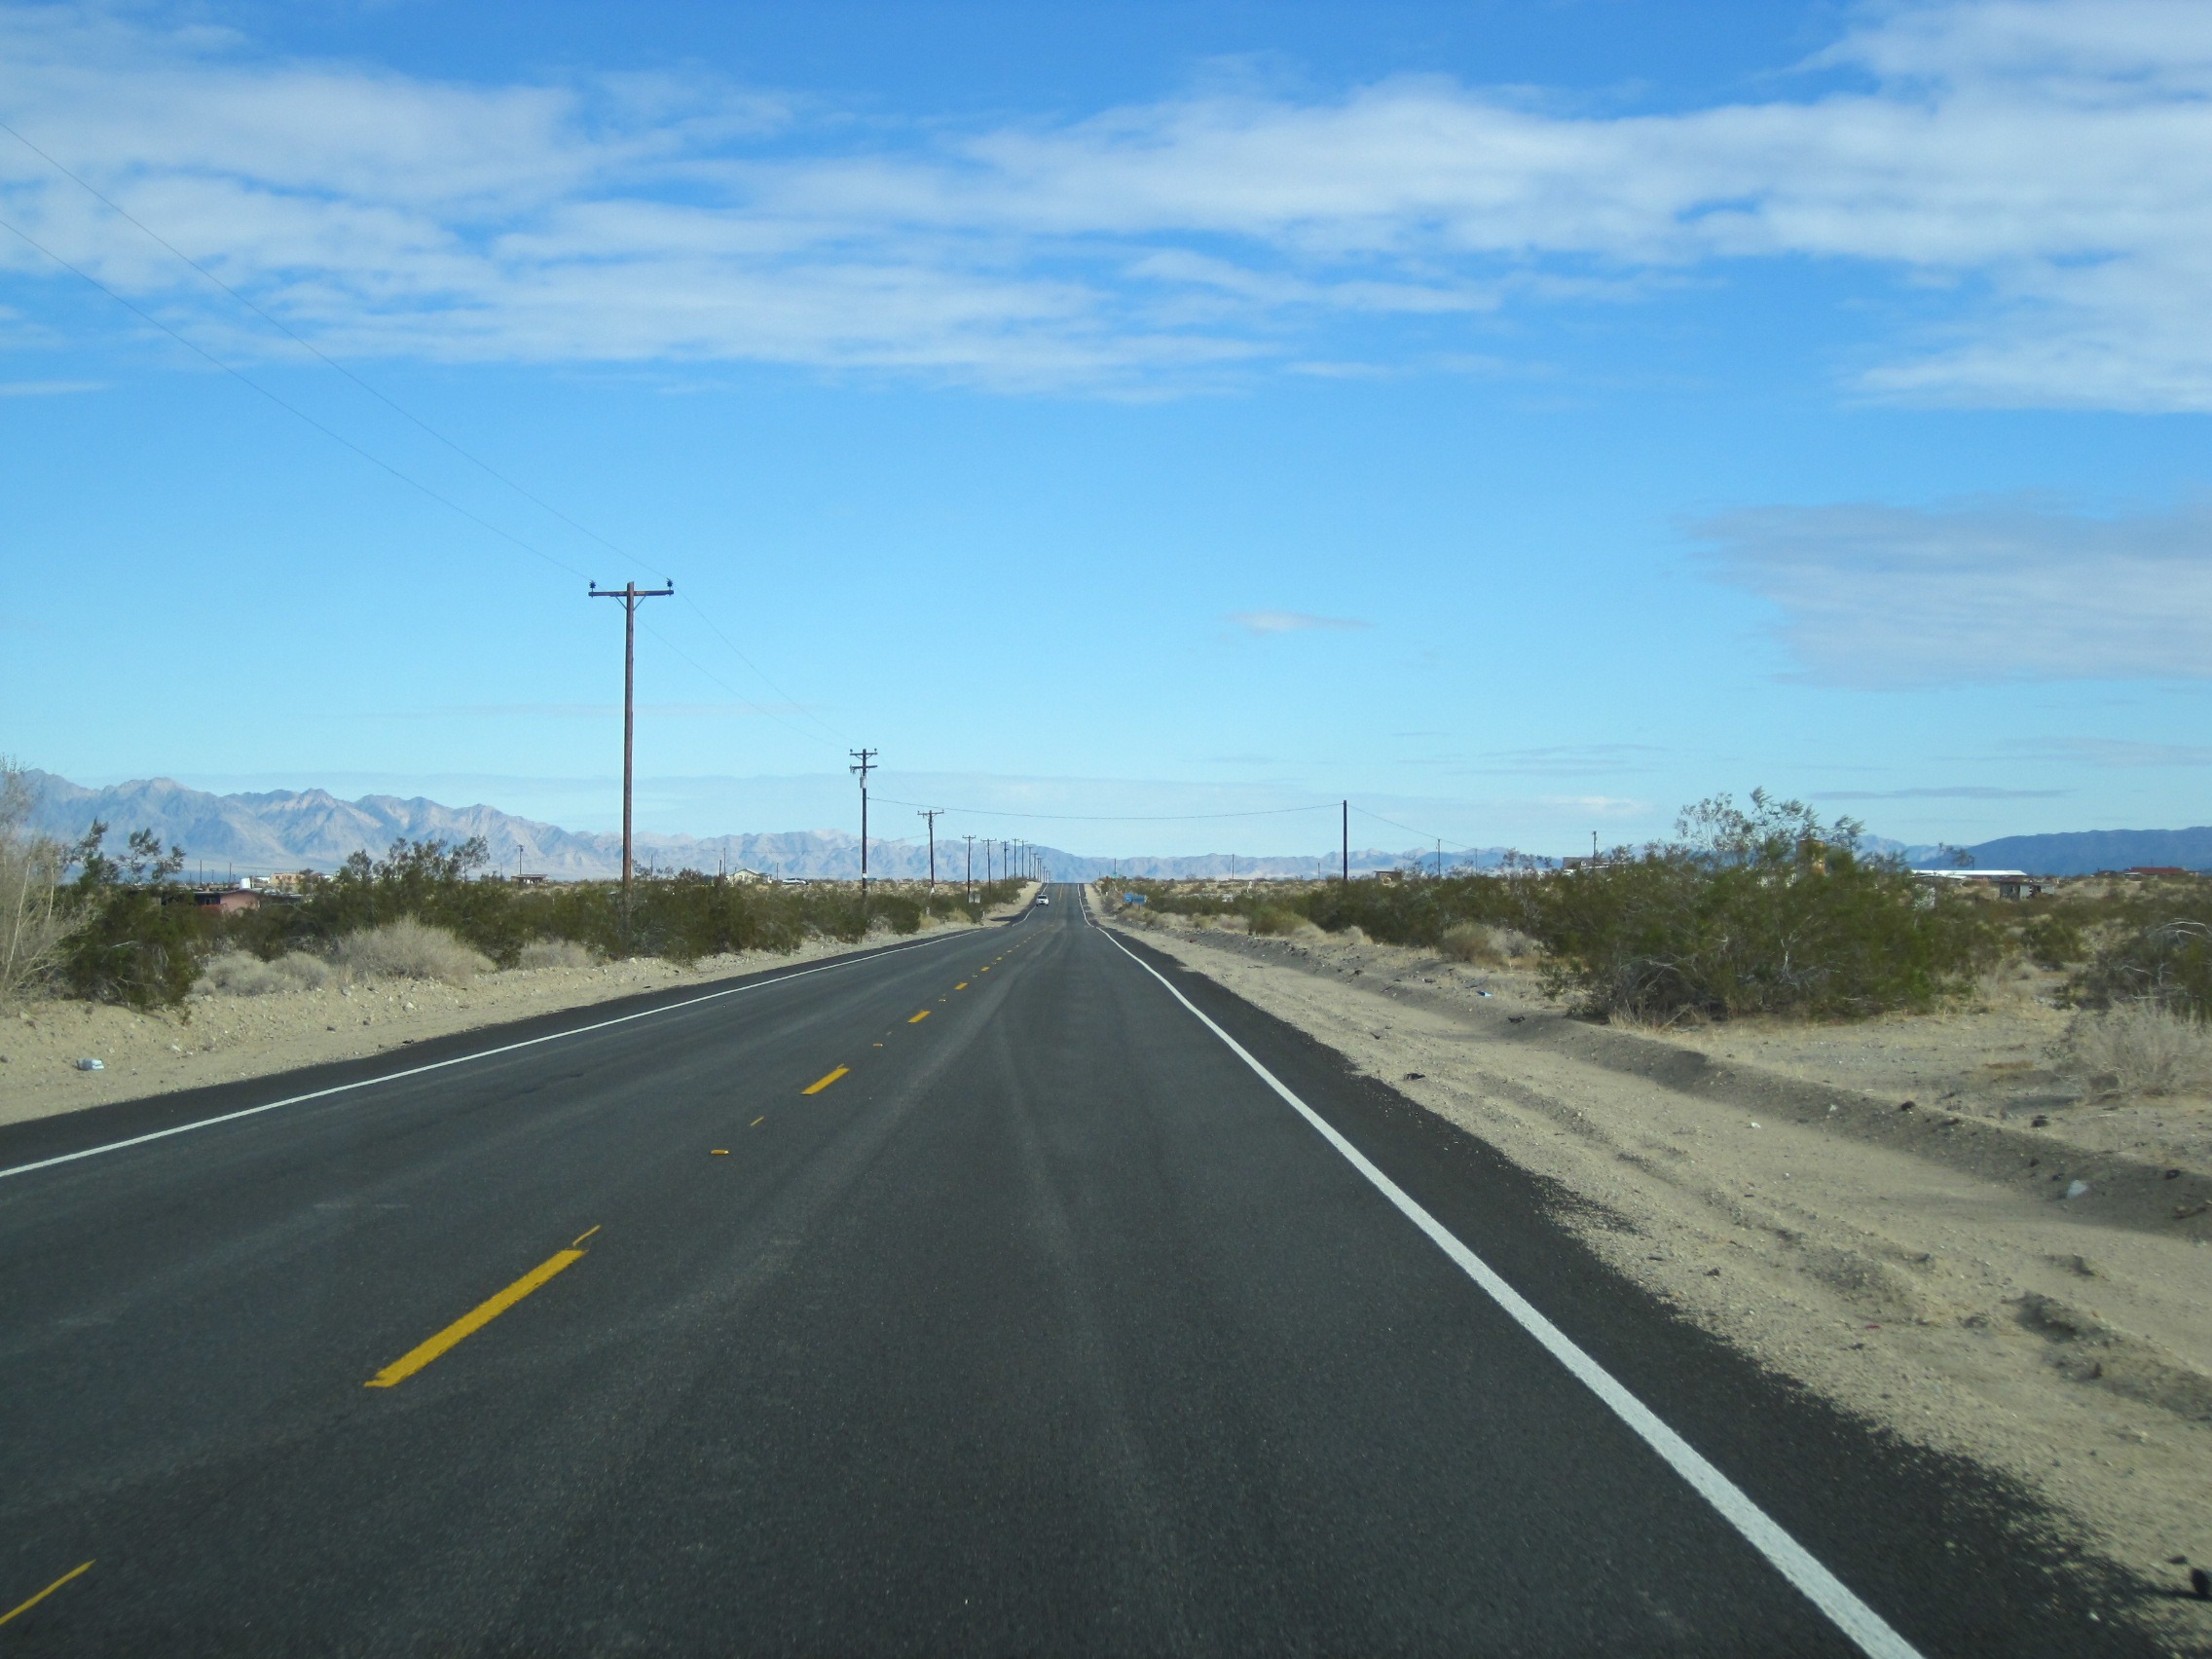
landscape, nature, outdoor, horizon, wilderness, road, desert, highway, driving, land, asphalt, wild, environment, scenic, natural, scenery, lane, shoulder, plain, road trip, roadway, infrastructure, death valley, road surface, nonbuilding structure, controlled access highway